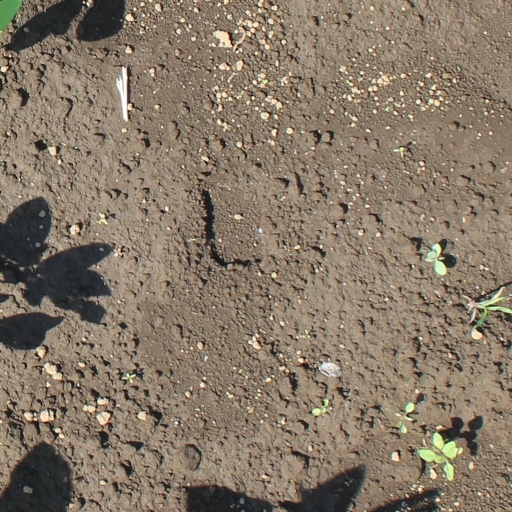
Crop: soybean